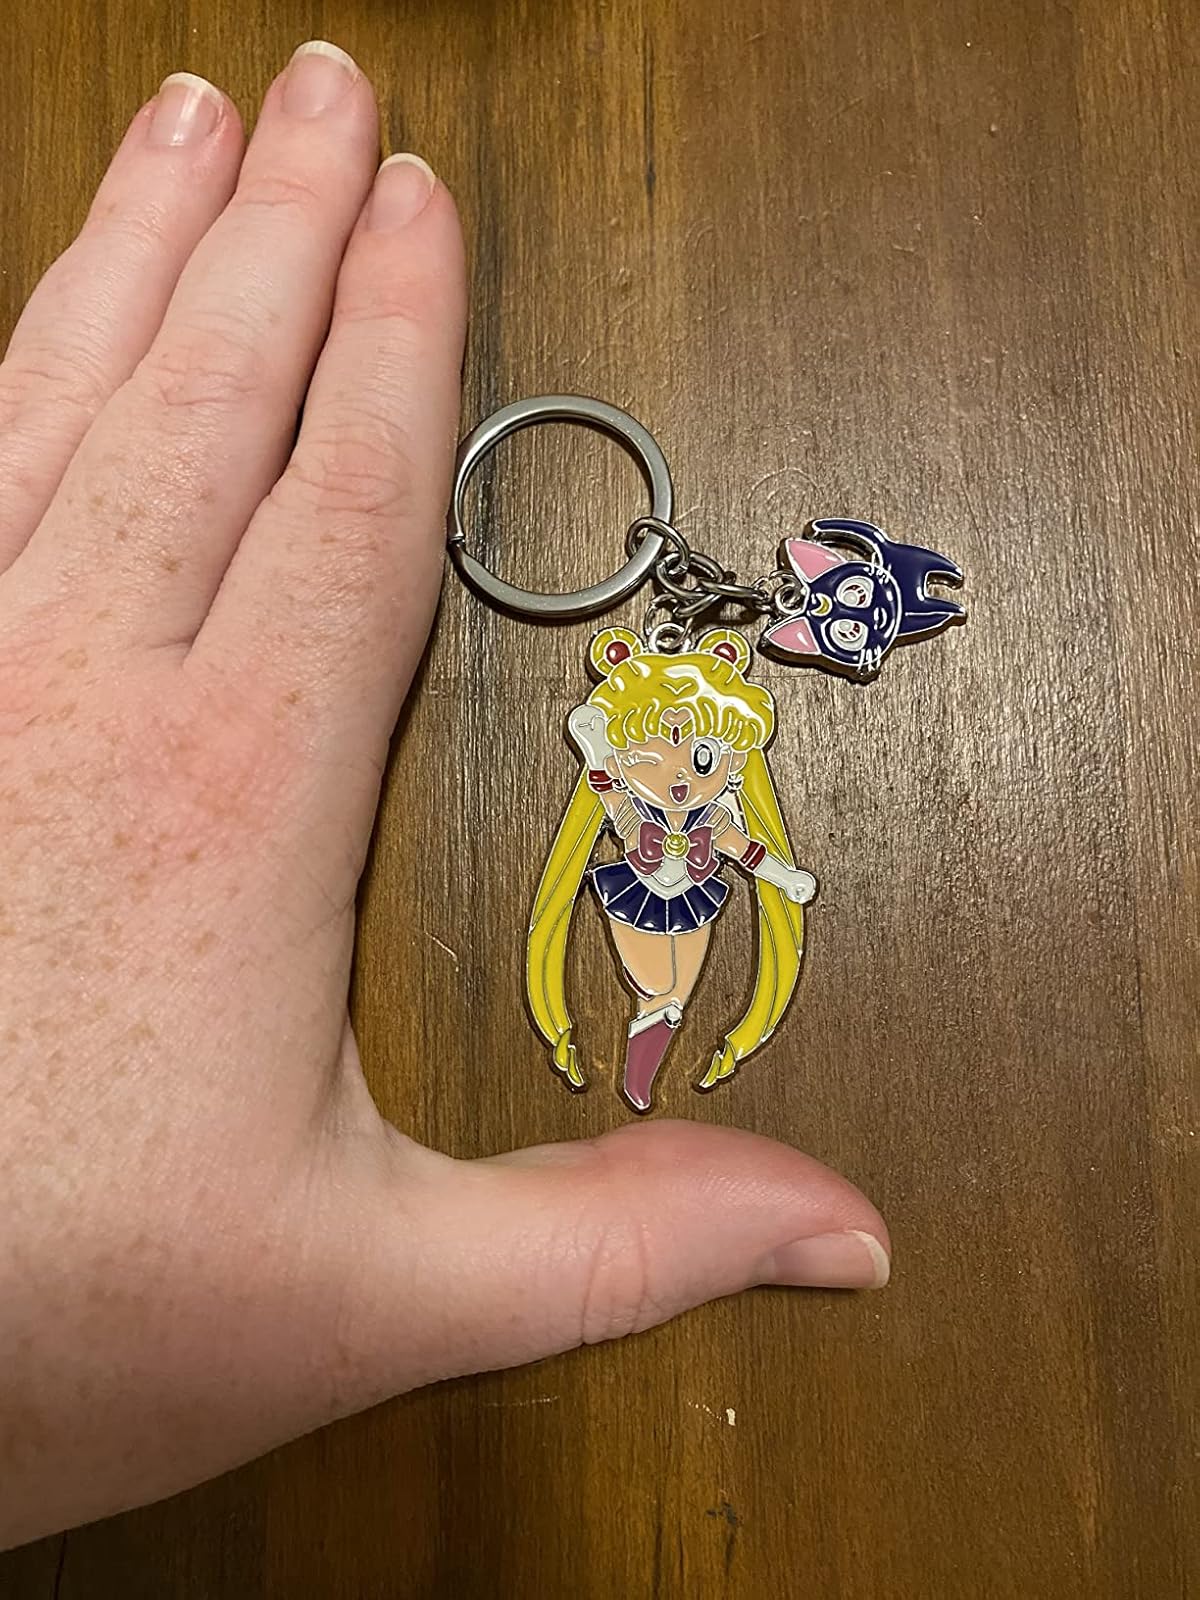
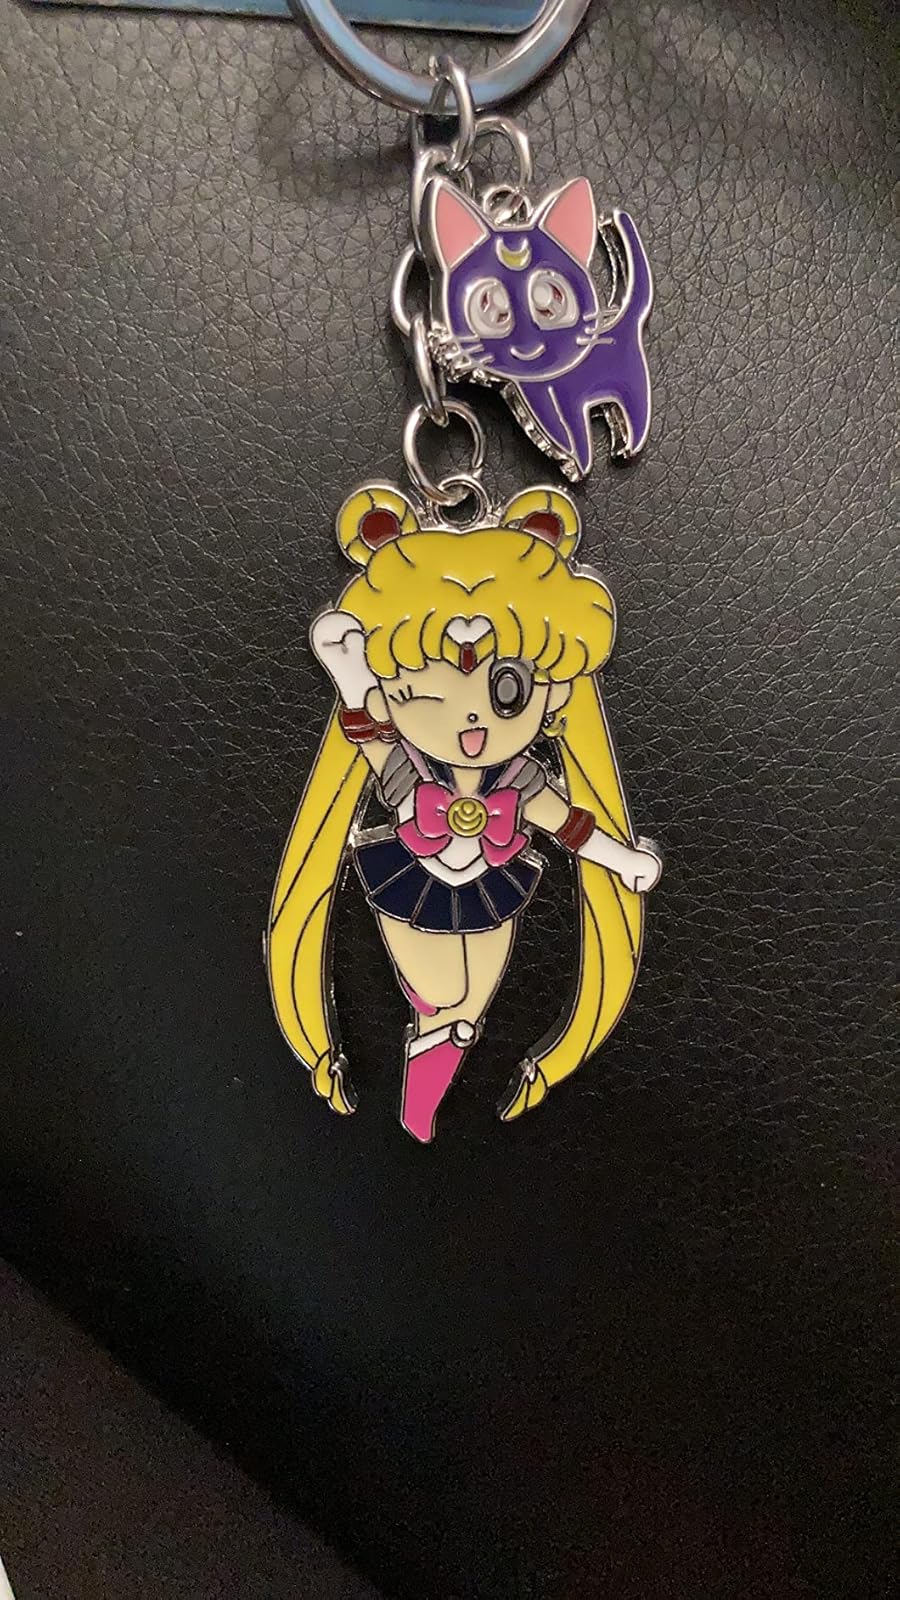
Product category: accessories_keychain
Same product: yes